History of Anatolia

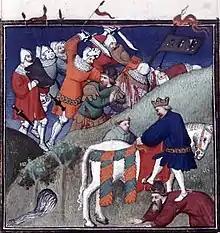
Battle of Manzikert

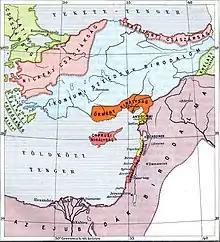
Map of Anatolia and the Levant in 1218

The Mithridatic Wars were preceded by infighting that drew Rome into a war against Italian rebels known as the Social War in 90 BCE. Mithridates VI of Pontus decided that it was time to strike in Anatolia while Rome was occupied, overrunning Bithynia. Though he withdrew when this was demanded of him by Rome he did not agree to all Rome's demands. As a result, Rome encouraged Bithynia to attack Pontus but Bithynia was defeated. Mithridates then marched into the Roman province of Asia, where he persuaded Greeks to slaughter as many Italians as possible (the Asiatic Vespers). Despite a power struggle within Rome itself, consul Cornelius Sulla went to Anatolia to defeat the Pontian king. Sulla defeated him thoroughly in and left Mithridates with only Pontus in the Treaty of Dardanos.